Lepidoptera

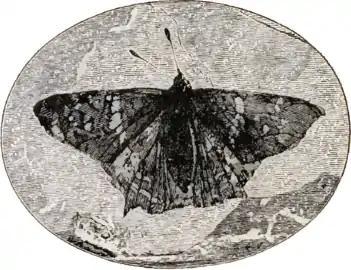
1887 engraving of "Prodryas persephone", a fossil lepidopteran from the Eocene.

Mutualism is a form of biological interaction wherein each individual involved benefits in some way. An example of a mutualistic relationship would be that shared by yucca moths (Tegeculidae) and their host, yucca flowers (Asparagaceae). Female yucca moths enter the host flowers, collect the pollen into a ball using specialized maxillary palps, then move to the apex of the pistil, where pollen is deposited on the stigma, and lay eggs into the base of the pistil where seeds will develop. The larvae develop in the fruit pod and feed on a portion of the seeds. Thus, both insect and plant benefit, forming a highly mutualistic relationship. Another form of mutualism occurs between some larvae of butterflies and certain species of ants (e.g. Lycaenidae). The larvae communicate with the ants using vibrations transmitted through a substrate, such as the wood of a tree or stems, as well as using chemical signals. The ants provide some degree of protection to these larvae and they in turn gather honeydew secretions.